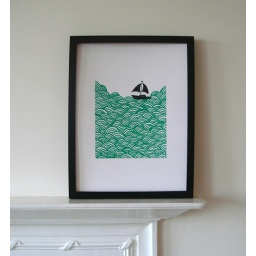
bigger boat original screen print in turquoise